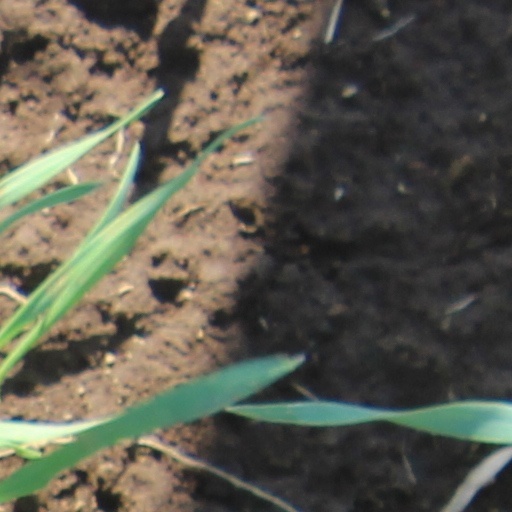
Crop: wheat